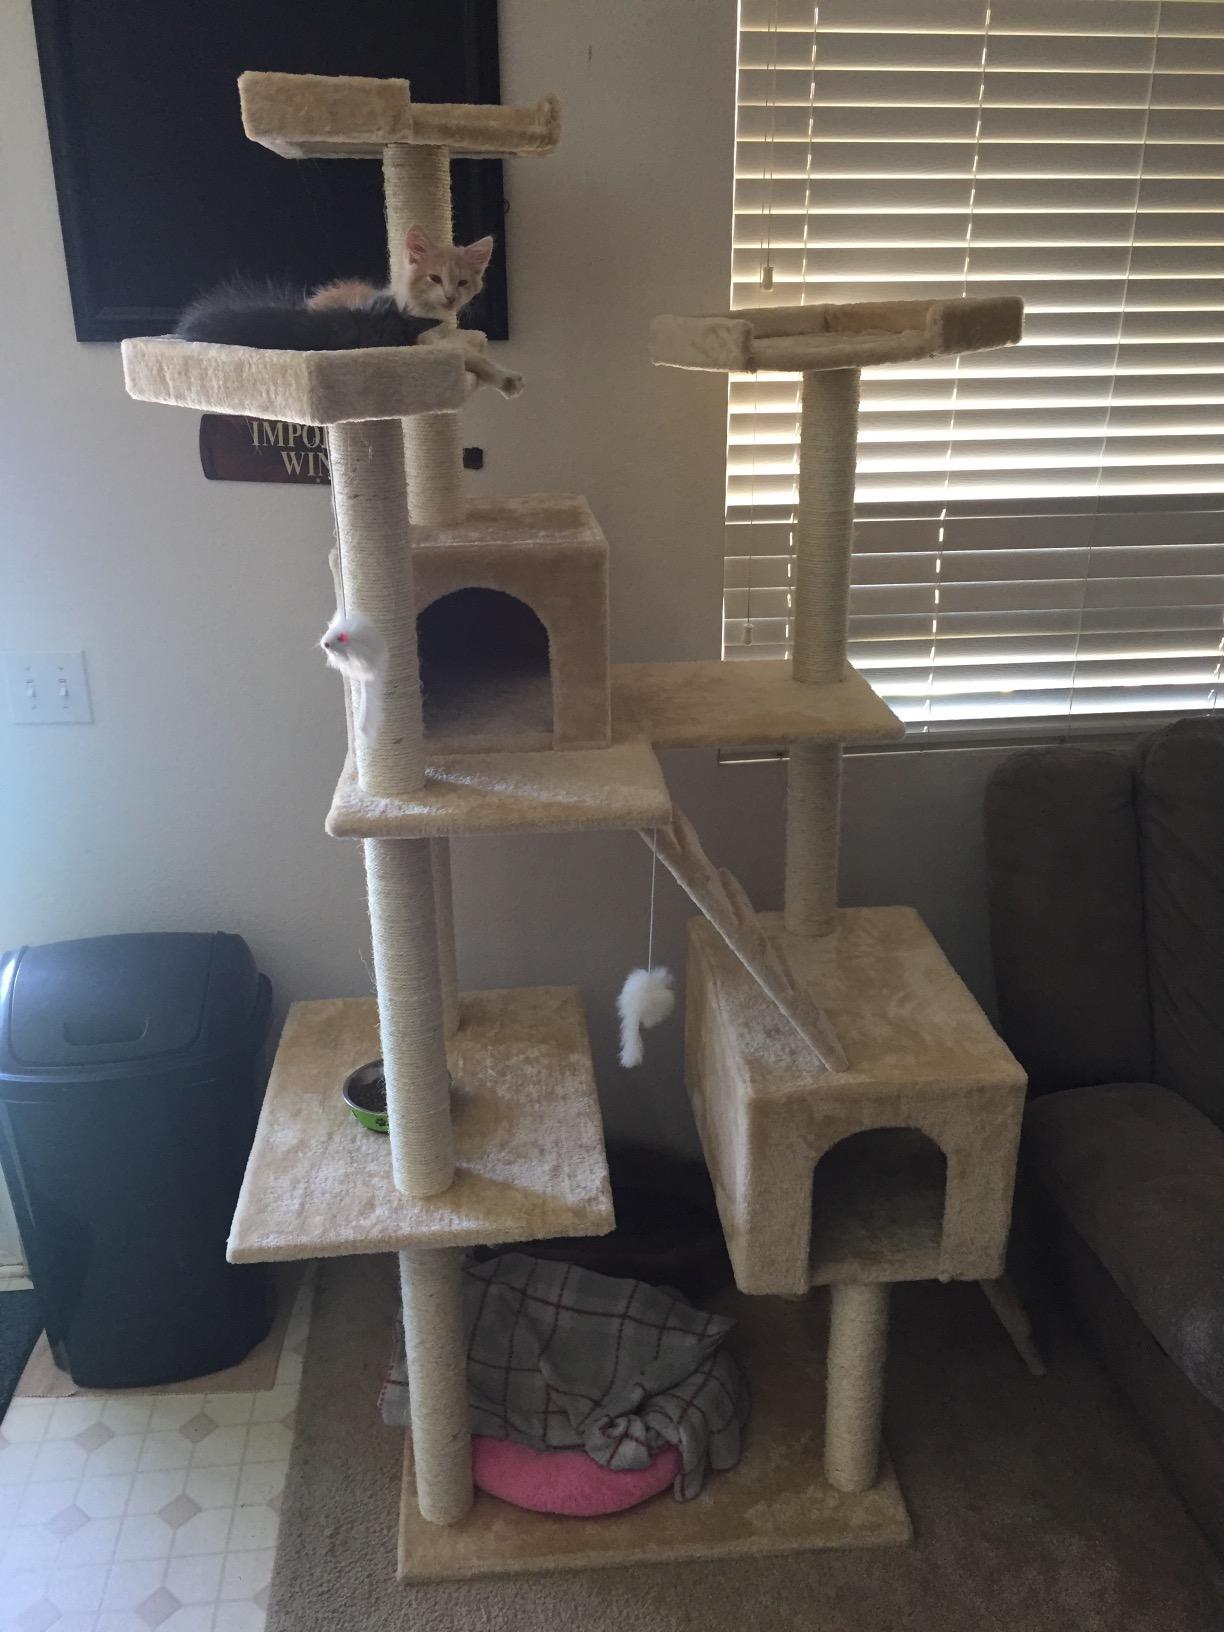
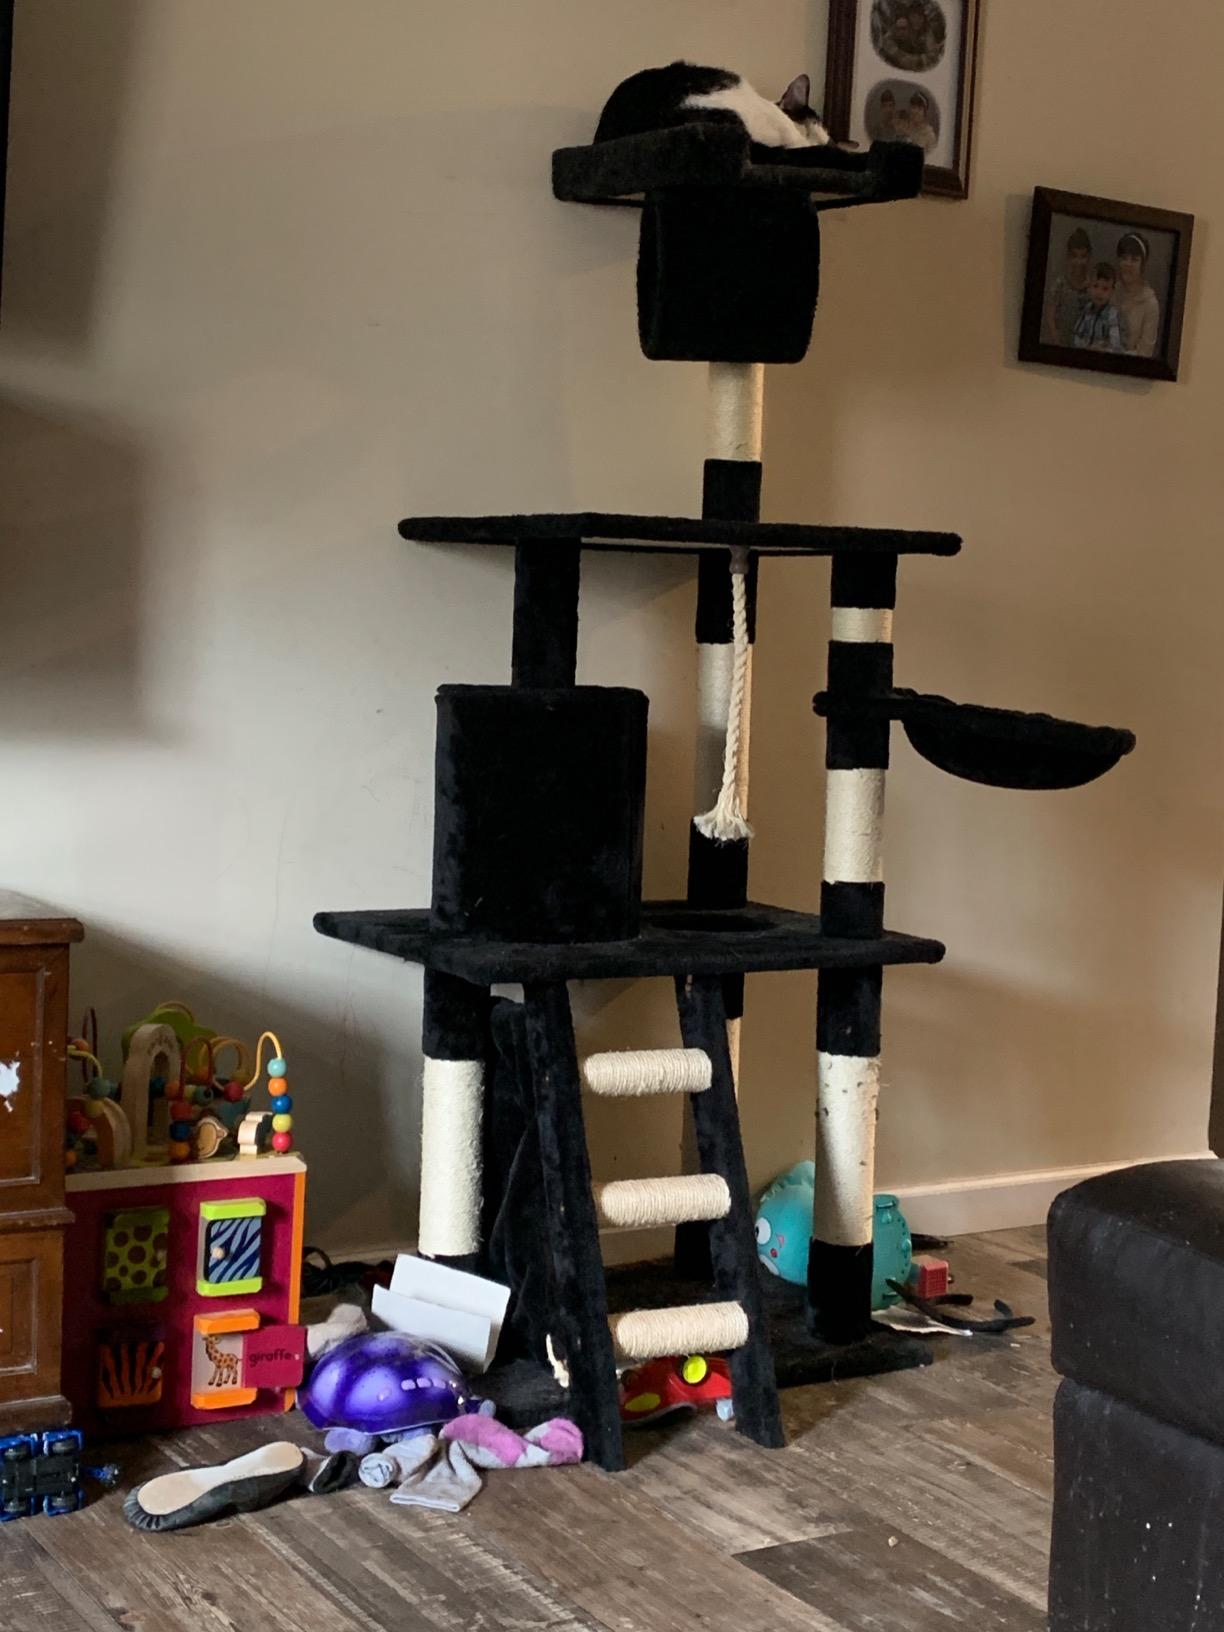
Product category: items_cat tree
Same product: no